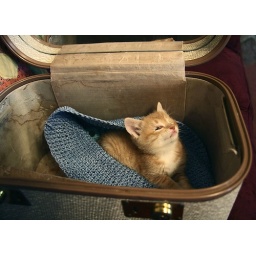
cat in a hat